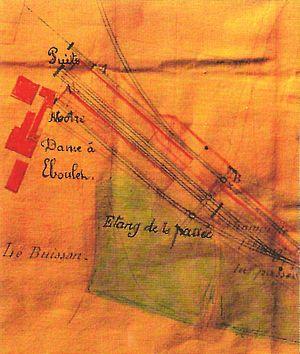
Voies ferrées du puits Notre-Dame.
Le puits Notre-Dame est l'un des principaux puits des houillères de Ronchamp situé au hameau d'Éboulet sur la commune de Champagney, en Haute-Saône, dans l'est de la France. Il est creusé par une compagnie concurrente, la Société des maîtres de forges possédant les mines d’Éboulet, à partir de 1851 avant d'être intégré aux houillères de Ronchamp quinze ans plus tard. Après avoir servi à l'extraction de la houille pendant un demi-siècle, il sert ensuite de puits d'exhaure jusqu’à ce qu'il soit remblayé à la fermeture des houillères en 1958.